Cannelton Locks and Dam

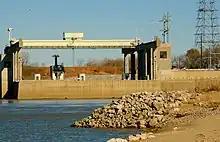
Cannelton Hydroelectric Power Plant

American Municipal Power (AMP) is currently outfitting the dam to divert water to three bulb turbines to generate an average gross annual output of approximately 458 million kilowatt-hours (kWh). The project includes the construction of an intake approach channel, a concrete powerhouse, and a tailrace channel. The powerhouse will contain three horizontal 28 MW bulb-type turbine and generating unit with total rated capacity of 84 MW at a gross head of . Construction began in 2009. Excavation and cofferdam construction was completed in 2010. Powerhouse construction began in 2011. All concrete work on the powerhouse has been completed and work has begun on the interior. The project that will cost an estimated $416 million. The plant reached full commercial operation in June 2016.